Communications in Japan

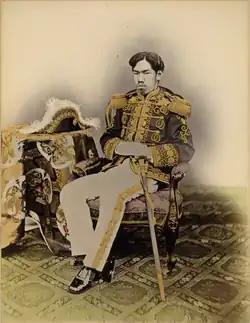
Emperor Meiji, photographed in military dress by Uchida Kuichi, presided over a time of massive industrialization, with the Meiji period establishing the roots of modern Japanese communications.

An example of the dawn of modern Japanese communications is the shift in newspaper publication. News vendors of the Tokugawa period, taking place from 1603 to 1867, typically promoted publications by reading the contents aloud and handed out papers that were printed from hand-graven blocks. Widespread adoption of movable type took place as Japanese society modernized. In particular, "Yomiuri Shimbun", a national daily newspaper that became the country's largest by circulation, was founded in 1874 and designed to be read in detail using standard Japanese vernacular. Five such dailies got started early in the Meiji period, taking place from 1868 to 1912. "Yomiuri" specifically took direct influence from American publications controlled by William Randolph Hearst.